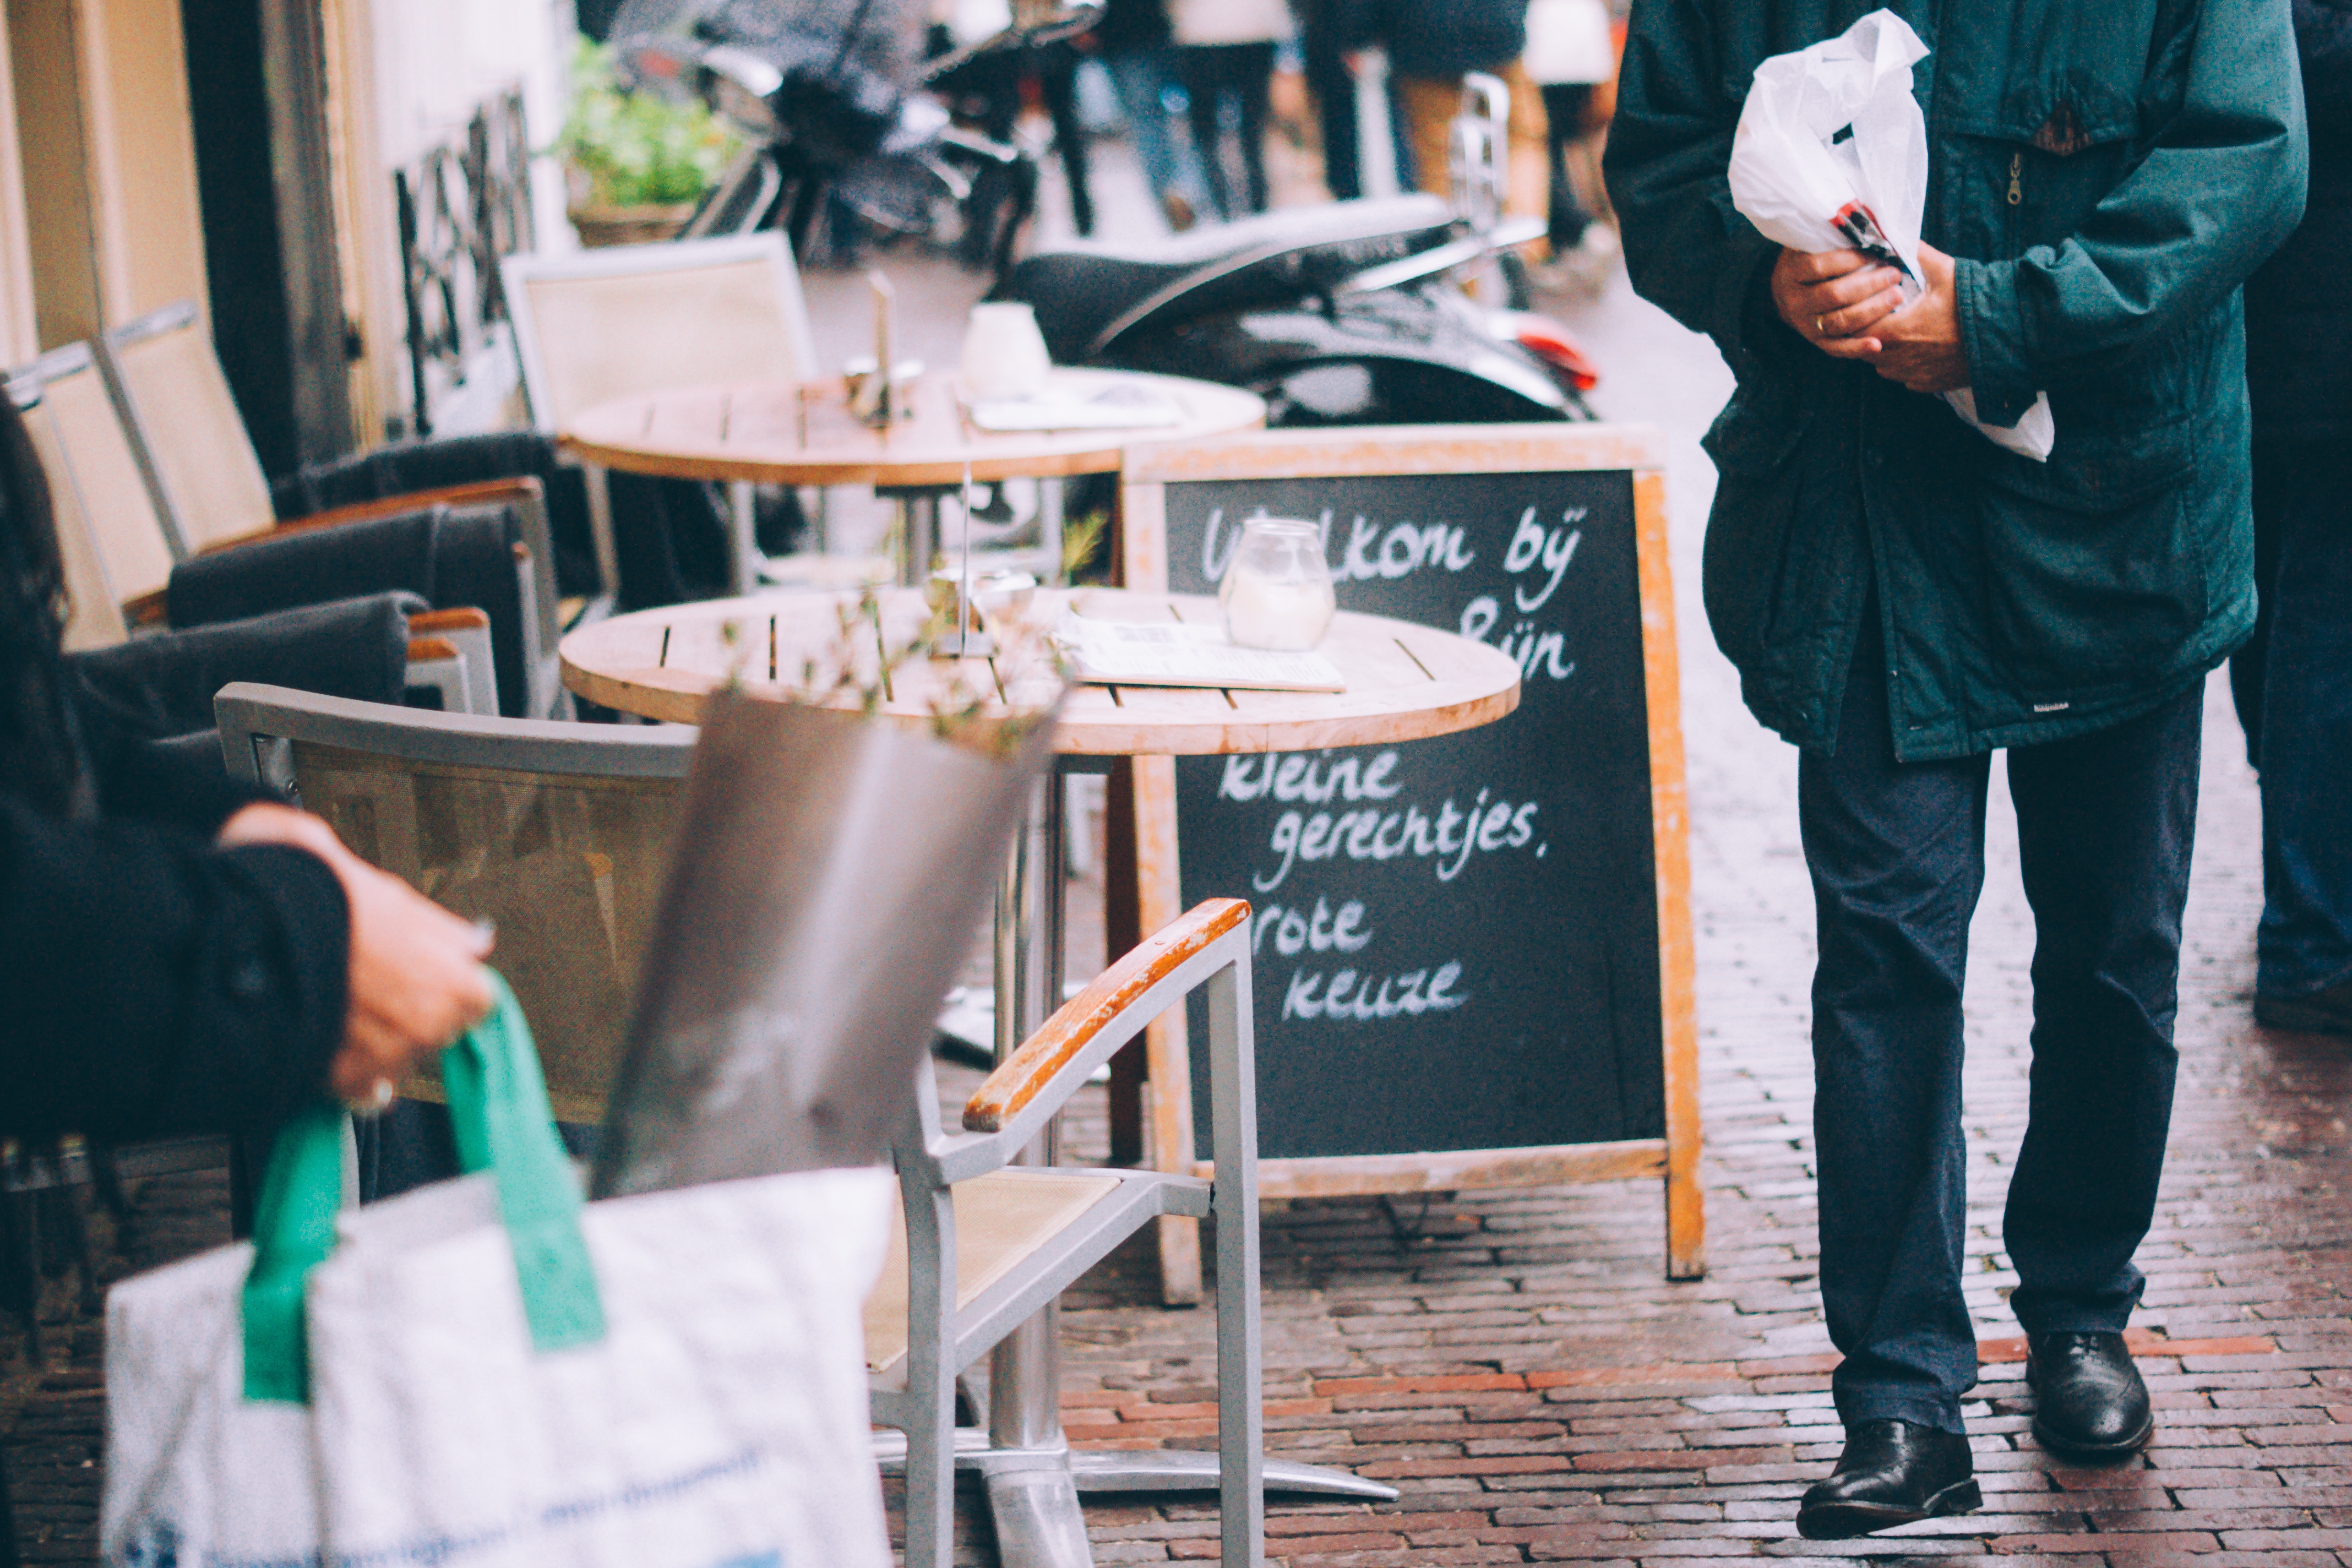
spring